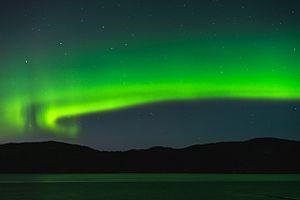
Aurore boréale en vue au Saguenay−Lac-Saint-Jean, Québec, Canada.
Seven Natural Wonders of the World est une liste de phénomènes naturels établie en référence à la liste des sept merveilles du monde. Elle a été définie en 1997 par la chaine télévisée CNN.